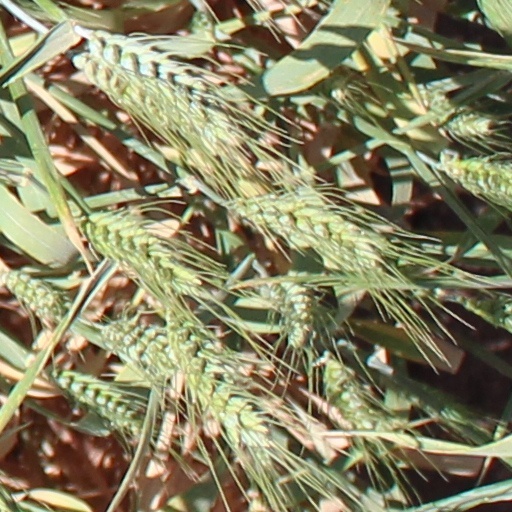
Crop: wheat